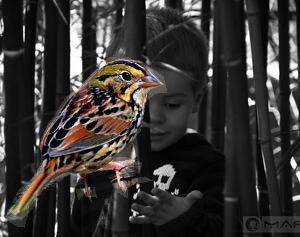
Bird species: Henslow_Sparrow
Bird type: landbird
Background: land